Witness: The Tour

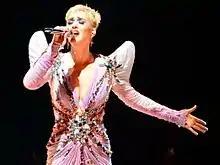
Perry closing the show with "Firework"

This set list is from the show on January 19, 2018, in Glendale. It is not intended to represent all concerts for the tour.